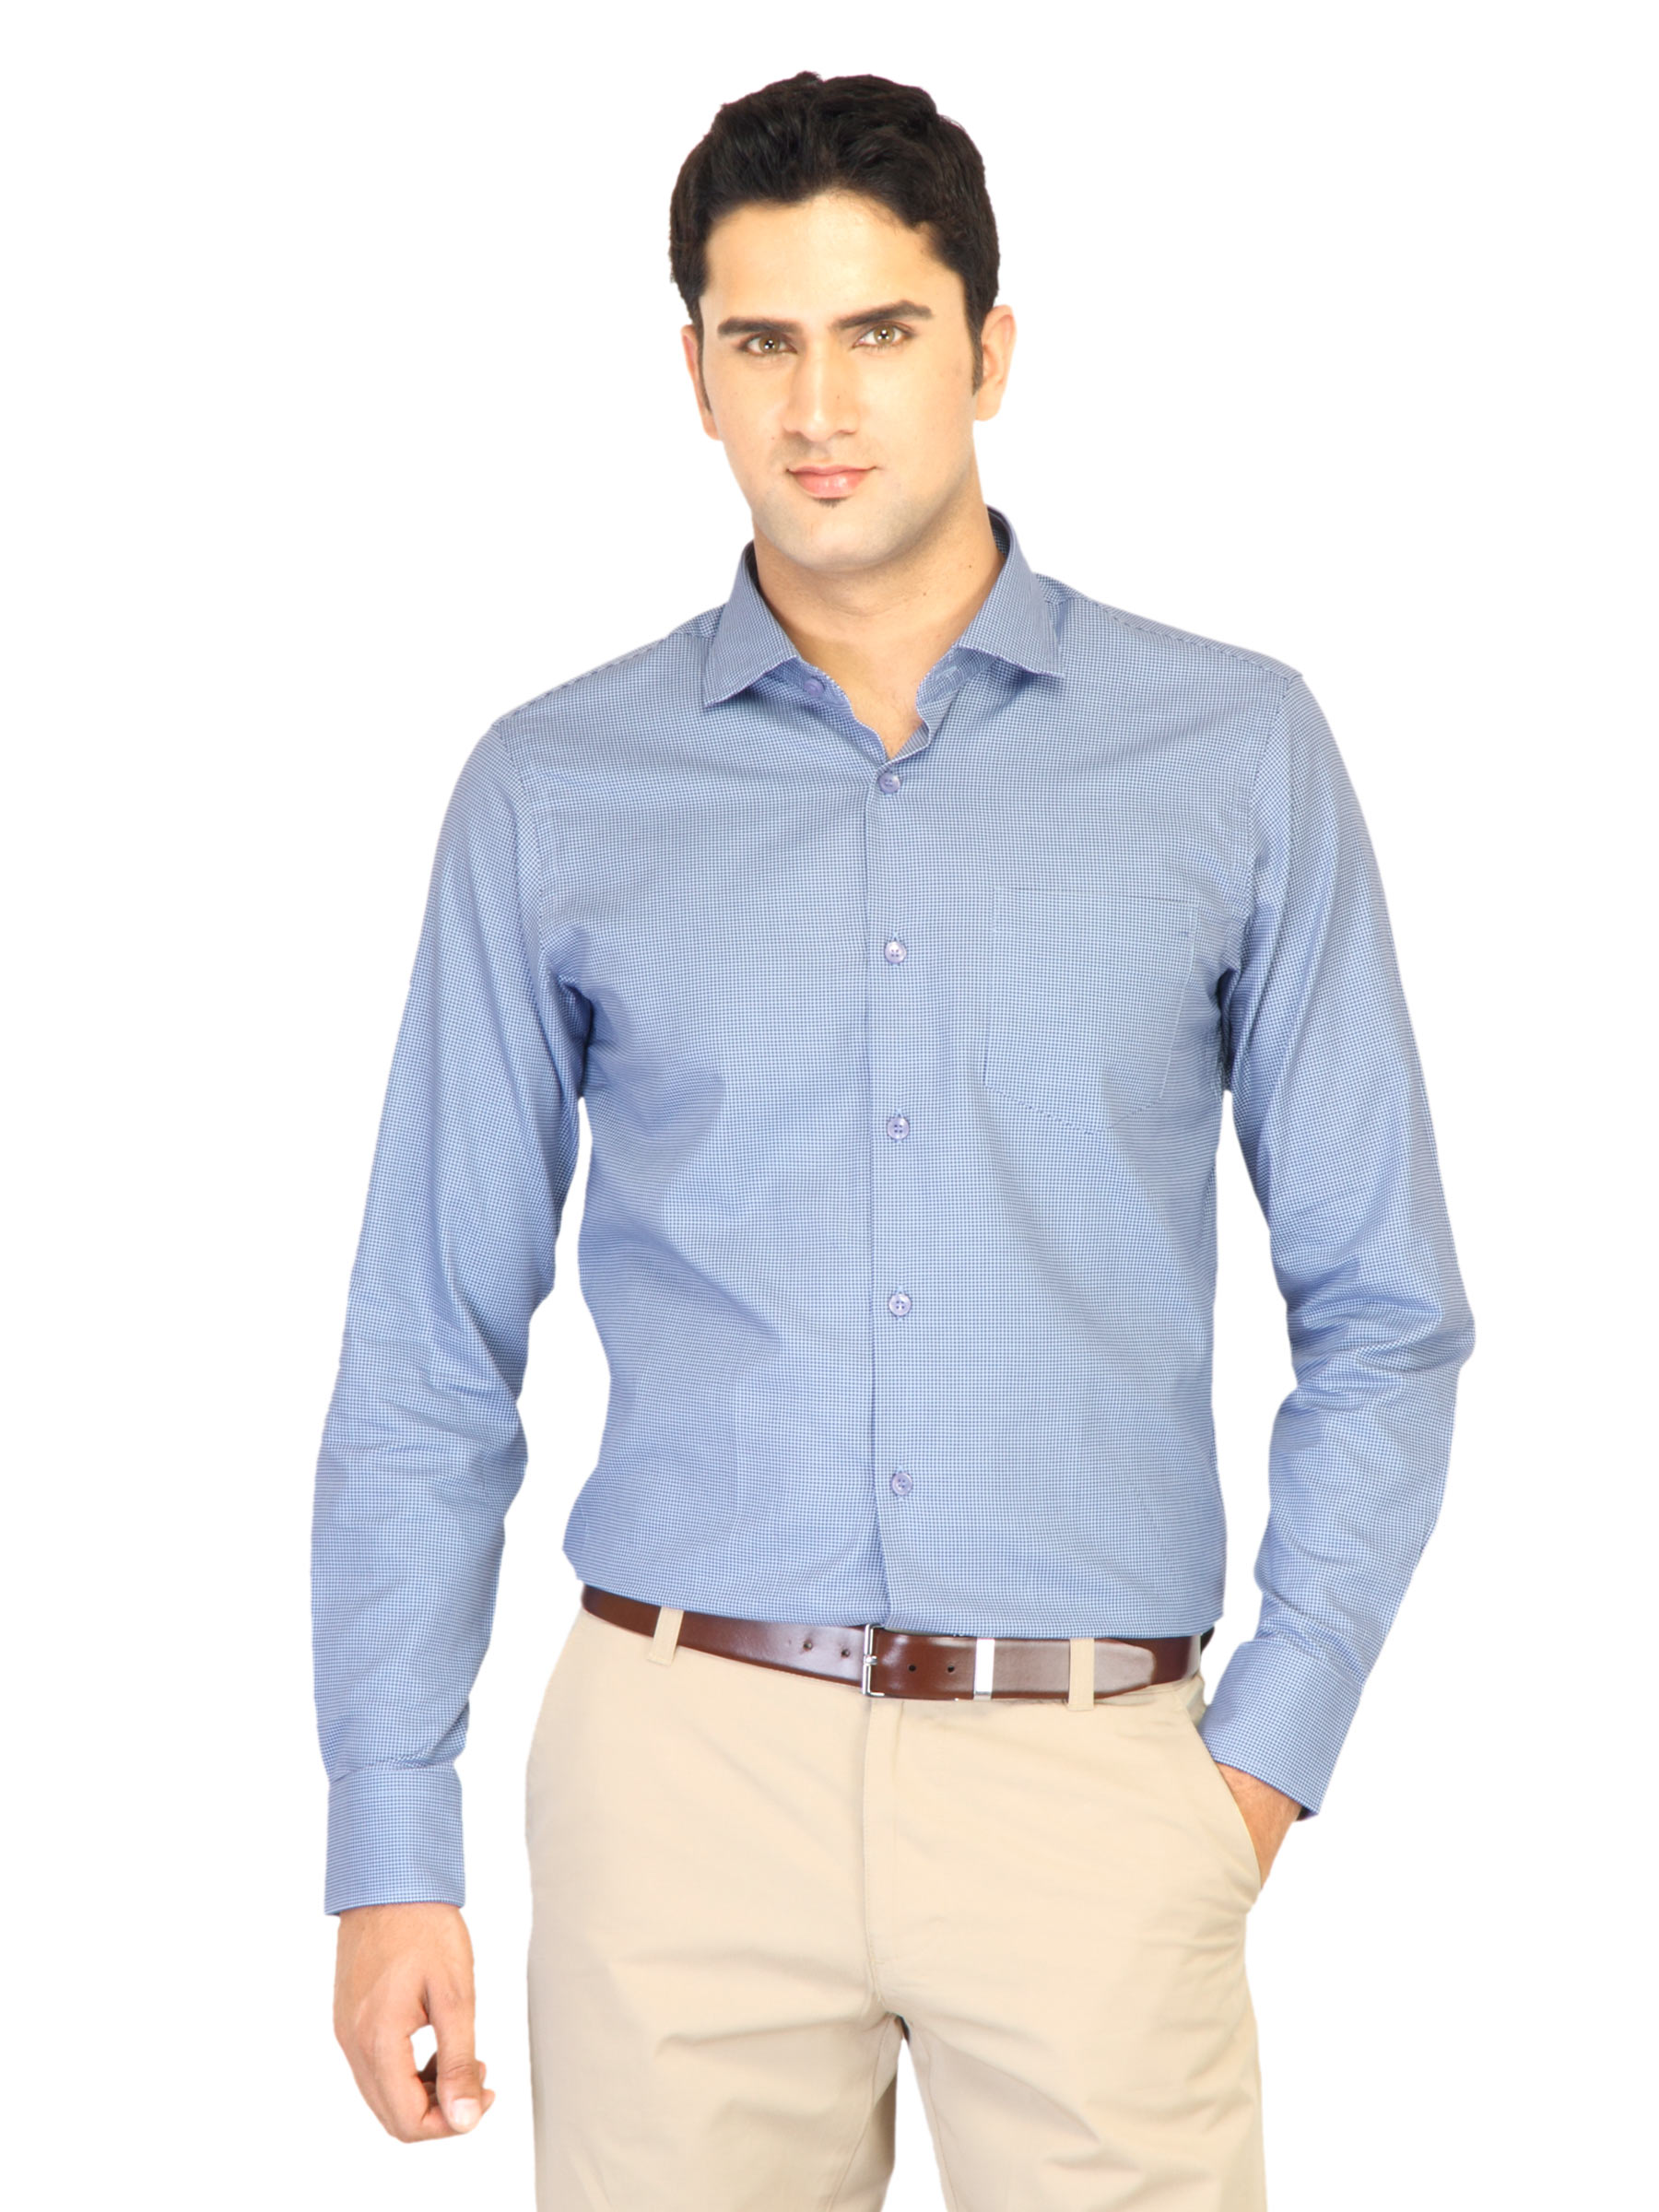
United Colors of Benetton Men Solid Blue Shirts
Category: Apparel / Topwear / Shirts
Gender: Men
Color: Blue
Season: Summer 2011
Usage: Casual